1966 Los Angeles Dodgers season

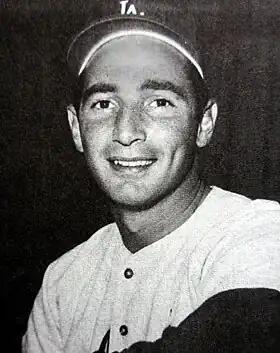
Hall of Famer Sandy Koufax

This was the second Major League Baseball draft. The Dodgers drafted 67 players in the June draft and 9 in the January draft. The top draft pick was pitcher Lawrence Hutton from Greenfield High School in Greenfield, Indiana. He played in the Dodgers farm system through 1971 and finished with a 22–28 record and 4.33 ERA in 117 games, never advancing past AA.